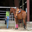
Label: horse